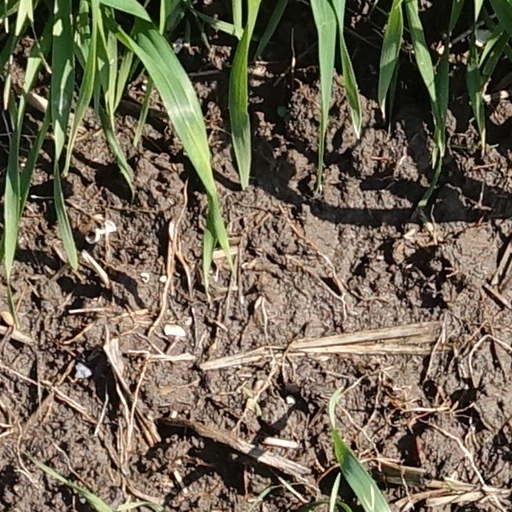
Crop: wheat